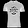
Label: T - shirt / top